The Chinese Detective

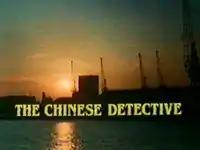

The Chinese Detective is a British television police procedural drama series, first transmitted by the BBC between 1981 and 1982. The series was created by Ian Kennedy Martin, who had previously devised "The Sweeney" and "Juliet Bravo".